Millard Fillmore

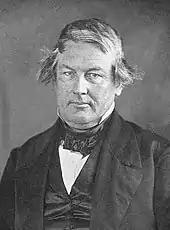
Fillmore photographed in 1849 by Mathew Brady

Fillmore was sworn in as vice president on March 5, 1849, in the Senate Chamber. Since March 4 (which was then Inauguration Day) fell on a Sunday, the swearing-in was postponed to the following day. Fillmore took the oath from Chief Justice Roger B. Taney and, in turn, swore in the senators beginning their terms, including Seward, who had been elected by the New York legislature in February.